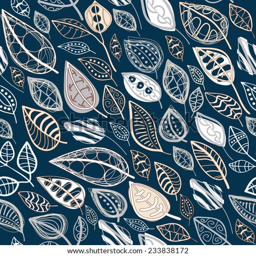
pattern abstract seamless texture with the original leaves .